Human trafficking

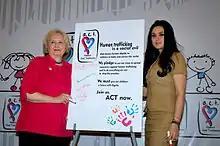
Preity Zinta at ACT (Against Child Trafficking)

One form of psychological coercion particularly common in cases of sex trafficking and forced prostitution is Stockholm syndrome. Many women entering into the sex trafficking industry are minors who have already experienced prior sexual abuse. Traffickers take advantage of young girls by luring them into the business through force and coercion, but more often through false promises of love, security, and protection. This form of coercion works to recruit and initiate the victim into the life of a sex worker, while also reinforcing a "trauma bond", also known as Stockholm syndrome. Stockholm syndrome is a psychological response where the victim becomes attached to his or her perpetrator.